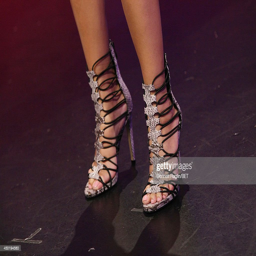
a general view of shoes during tv talk show at studio .